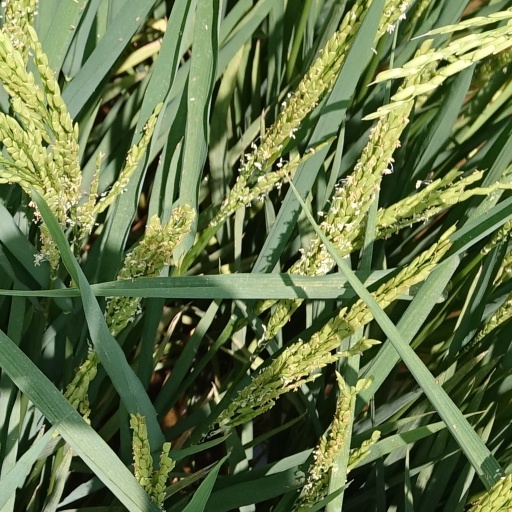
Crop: rice